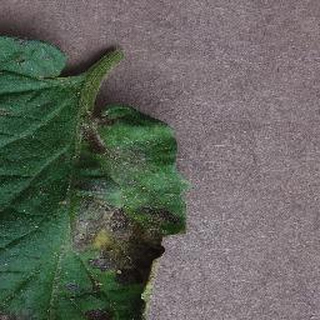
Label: tomato_early_blight